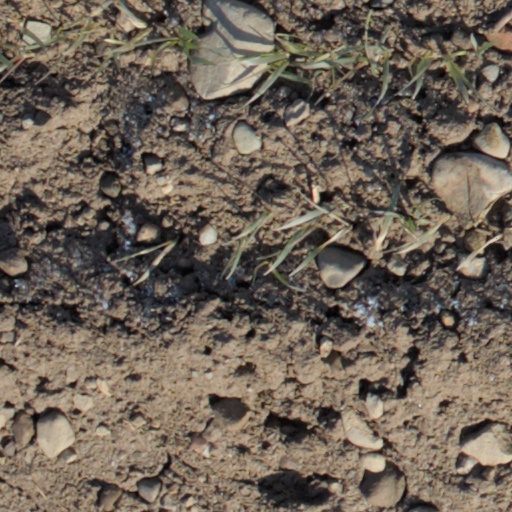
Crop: wheat